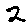
Label: 2